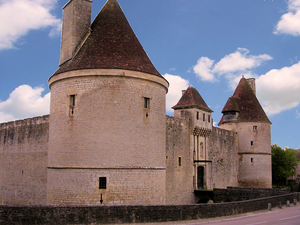
Cet article recense de manière non exhaustive les châteaux, maisons fortes, mottes castrales, situés dans le département français de la Côte-d'Or. Il est fait état des inscriptions et classements au titre des monuments historiques.
Le château de Posanges, situé dans la Côte-d'Or, sur la commune du même nom fut construit entre 1440 et 1445 par Guillaume du Bois, seigneur de Posanges, maître d'hôtel du duc de Bourgogne, Philippe le Bon. Il fait l'objet d'un classement au titre des Monuments historiques depuis le 27 décembre 1913.
Posanges est une commune française située dans le département de la Côte-d'Or en région Bourgogne-Franche-Comté.